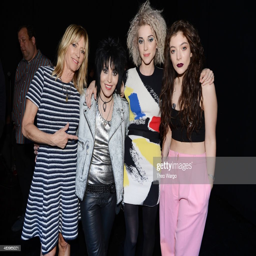
pose backstage at the 29th ceremony .